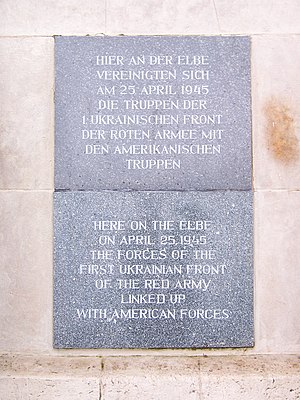
Torgau / Seværdigheder
En mindeplade står nu på stedet, hvor mødet mellem øst og vest fandt sted i Torgau i 1945.
Torgau er en by ved Elben i det nordvestlige Sachsen i Tyskland. Den er hovedby for distriktet Nordsachsen.